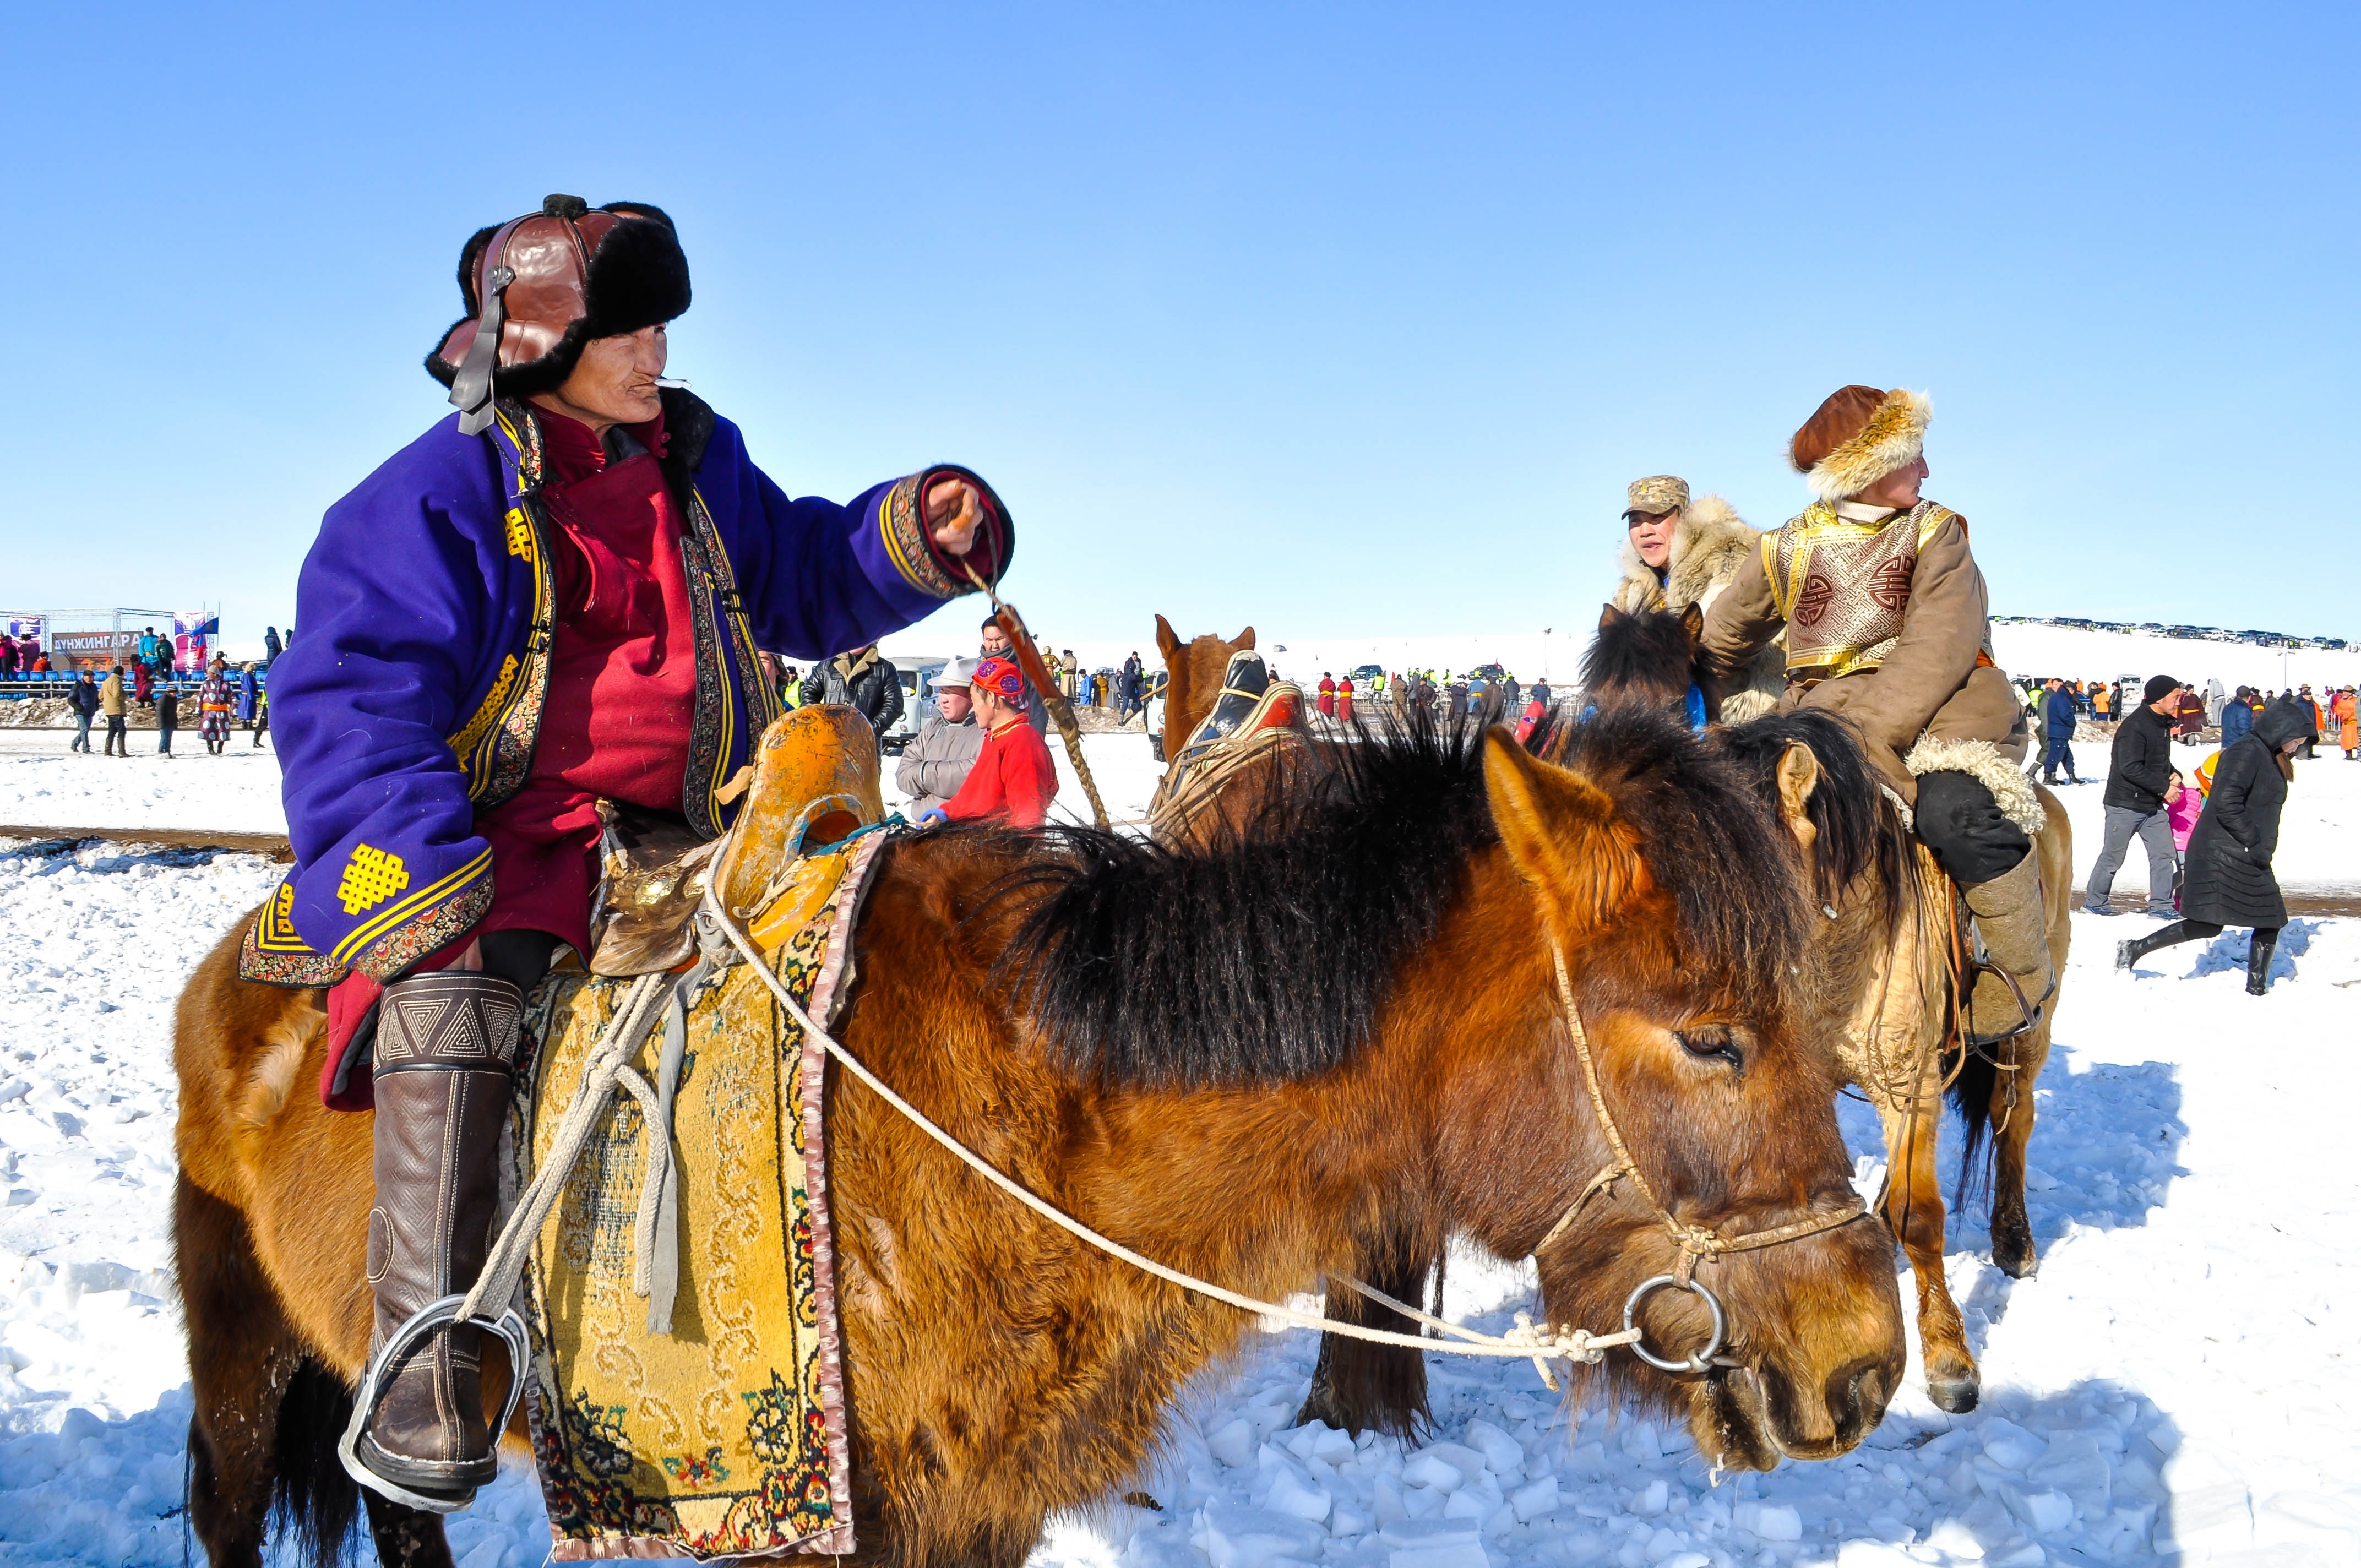
nature, outdoor, snow, winter, people, white, smoke, horseback, horse, pony, dress, sports, racing, jockey, traditional, mongolia, horseman, western riding, equestrianism, pack animal, mongolian pony, horse like mammal, horse harness, animal sports